The Sea Raiders

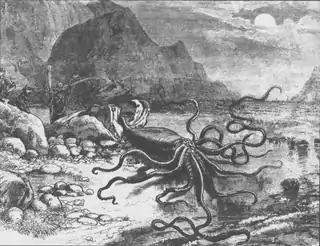
A giant squid that washed ashore in Newfoundland in 1877.

Legendary sea monsters include Scylla and Charybdis of Greek mythology, and the kraken of medieval times which is thought to have been a giant squid.